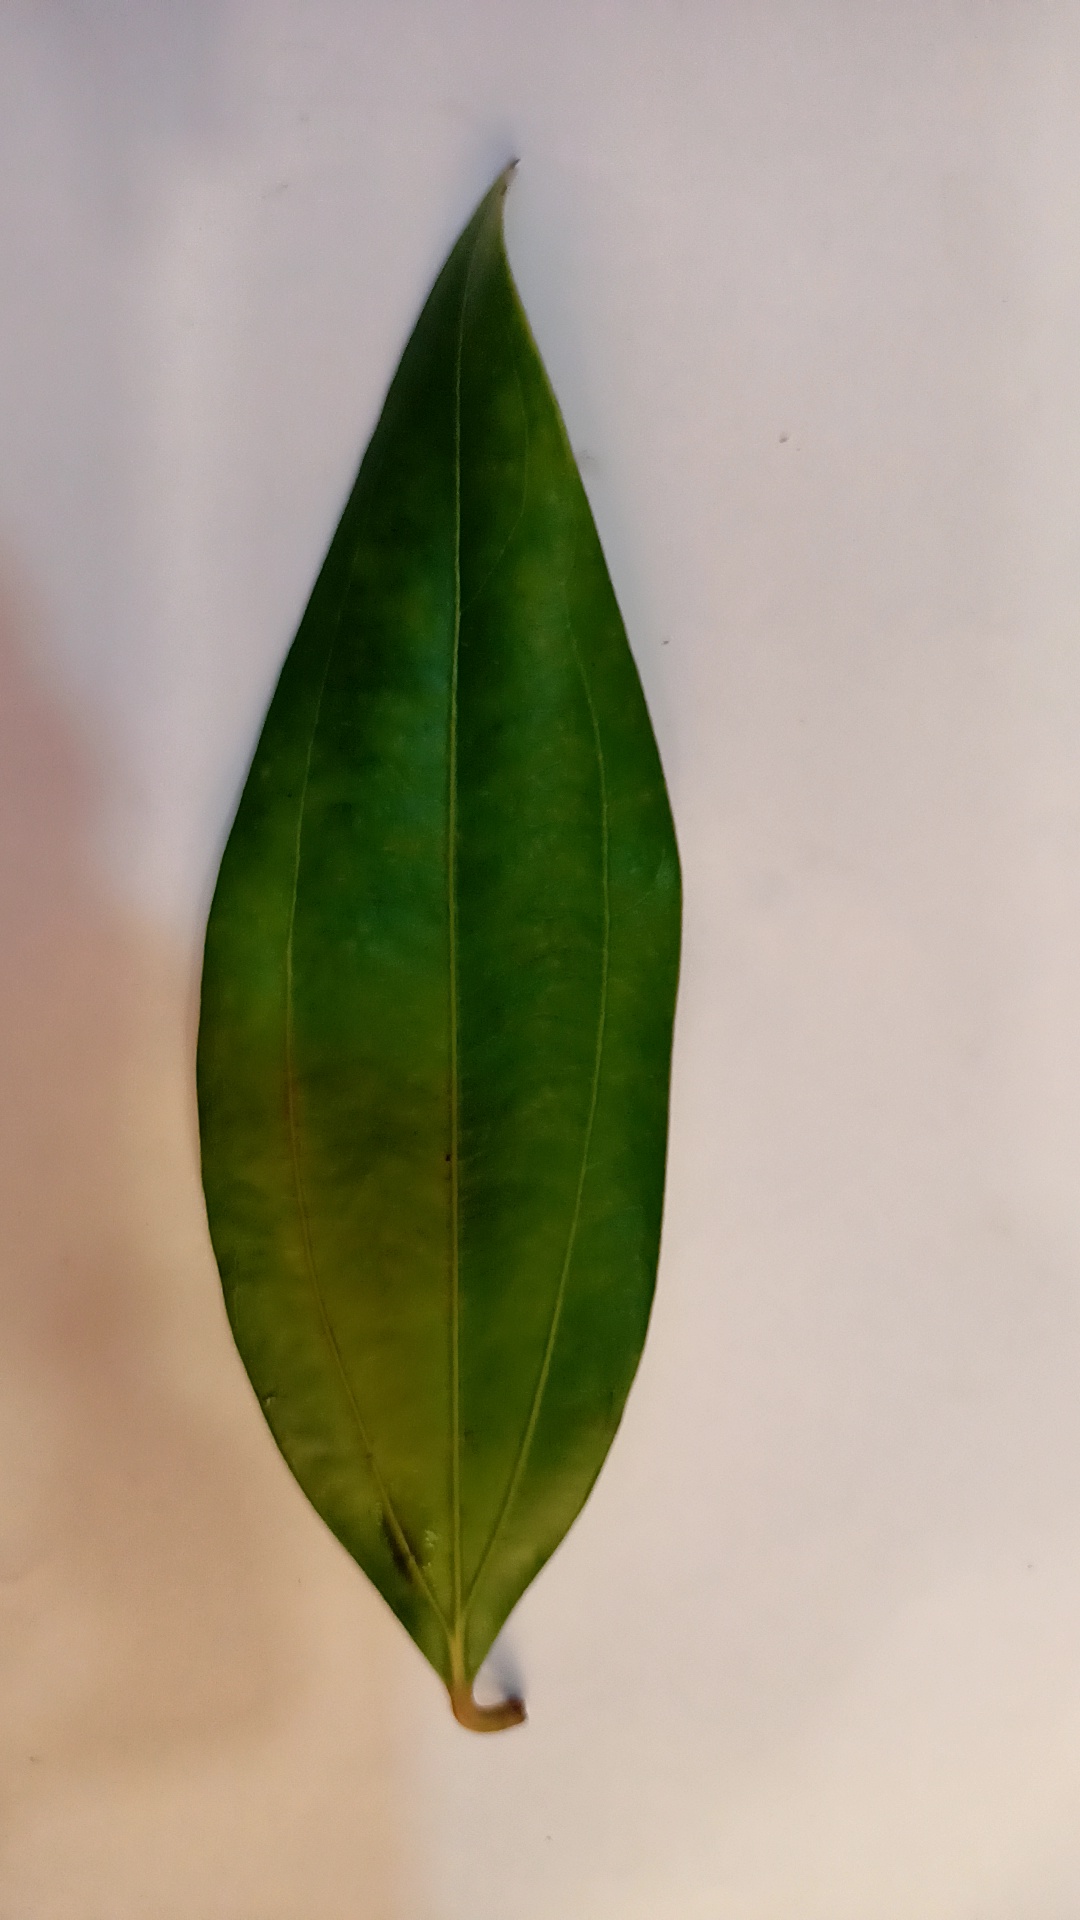
Label: Healthy